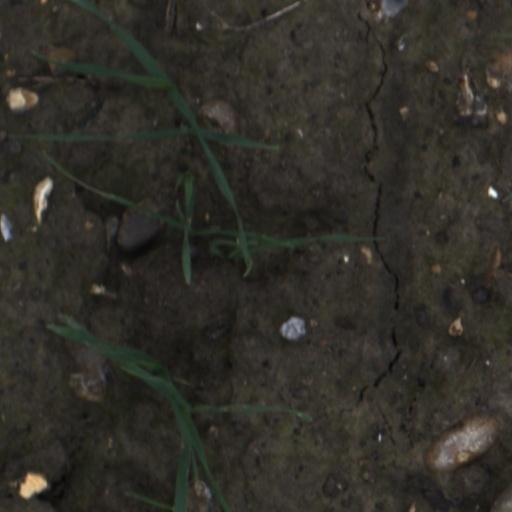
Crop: wheat